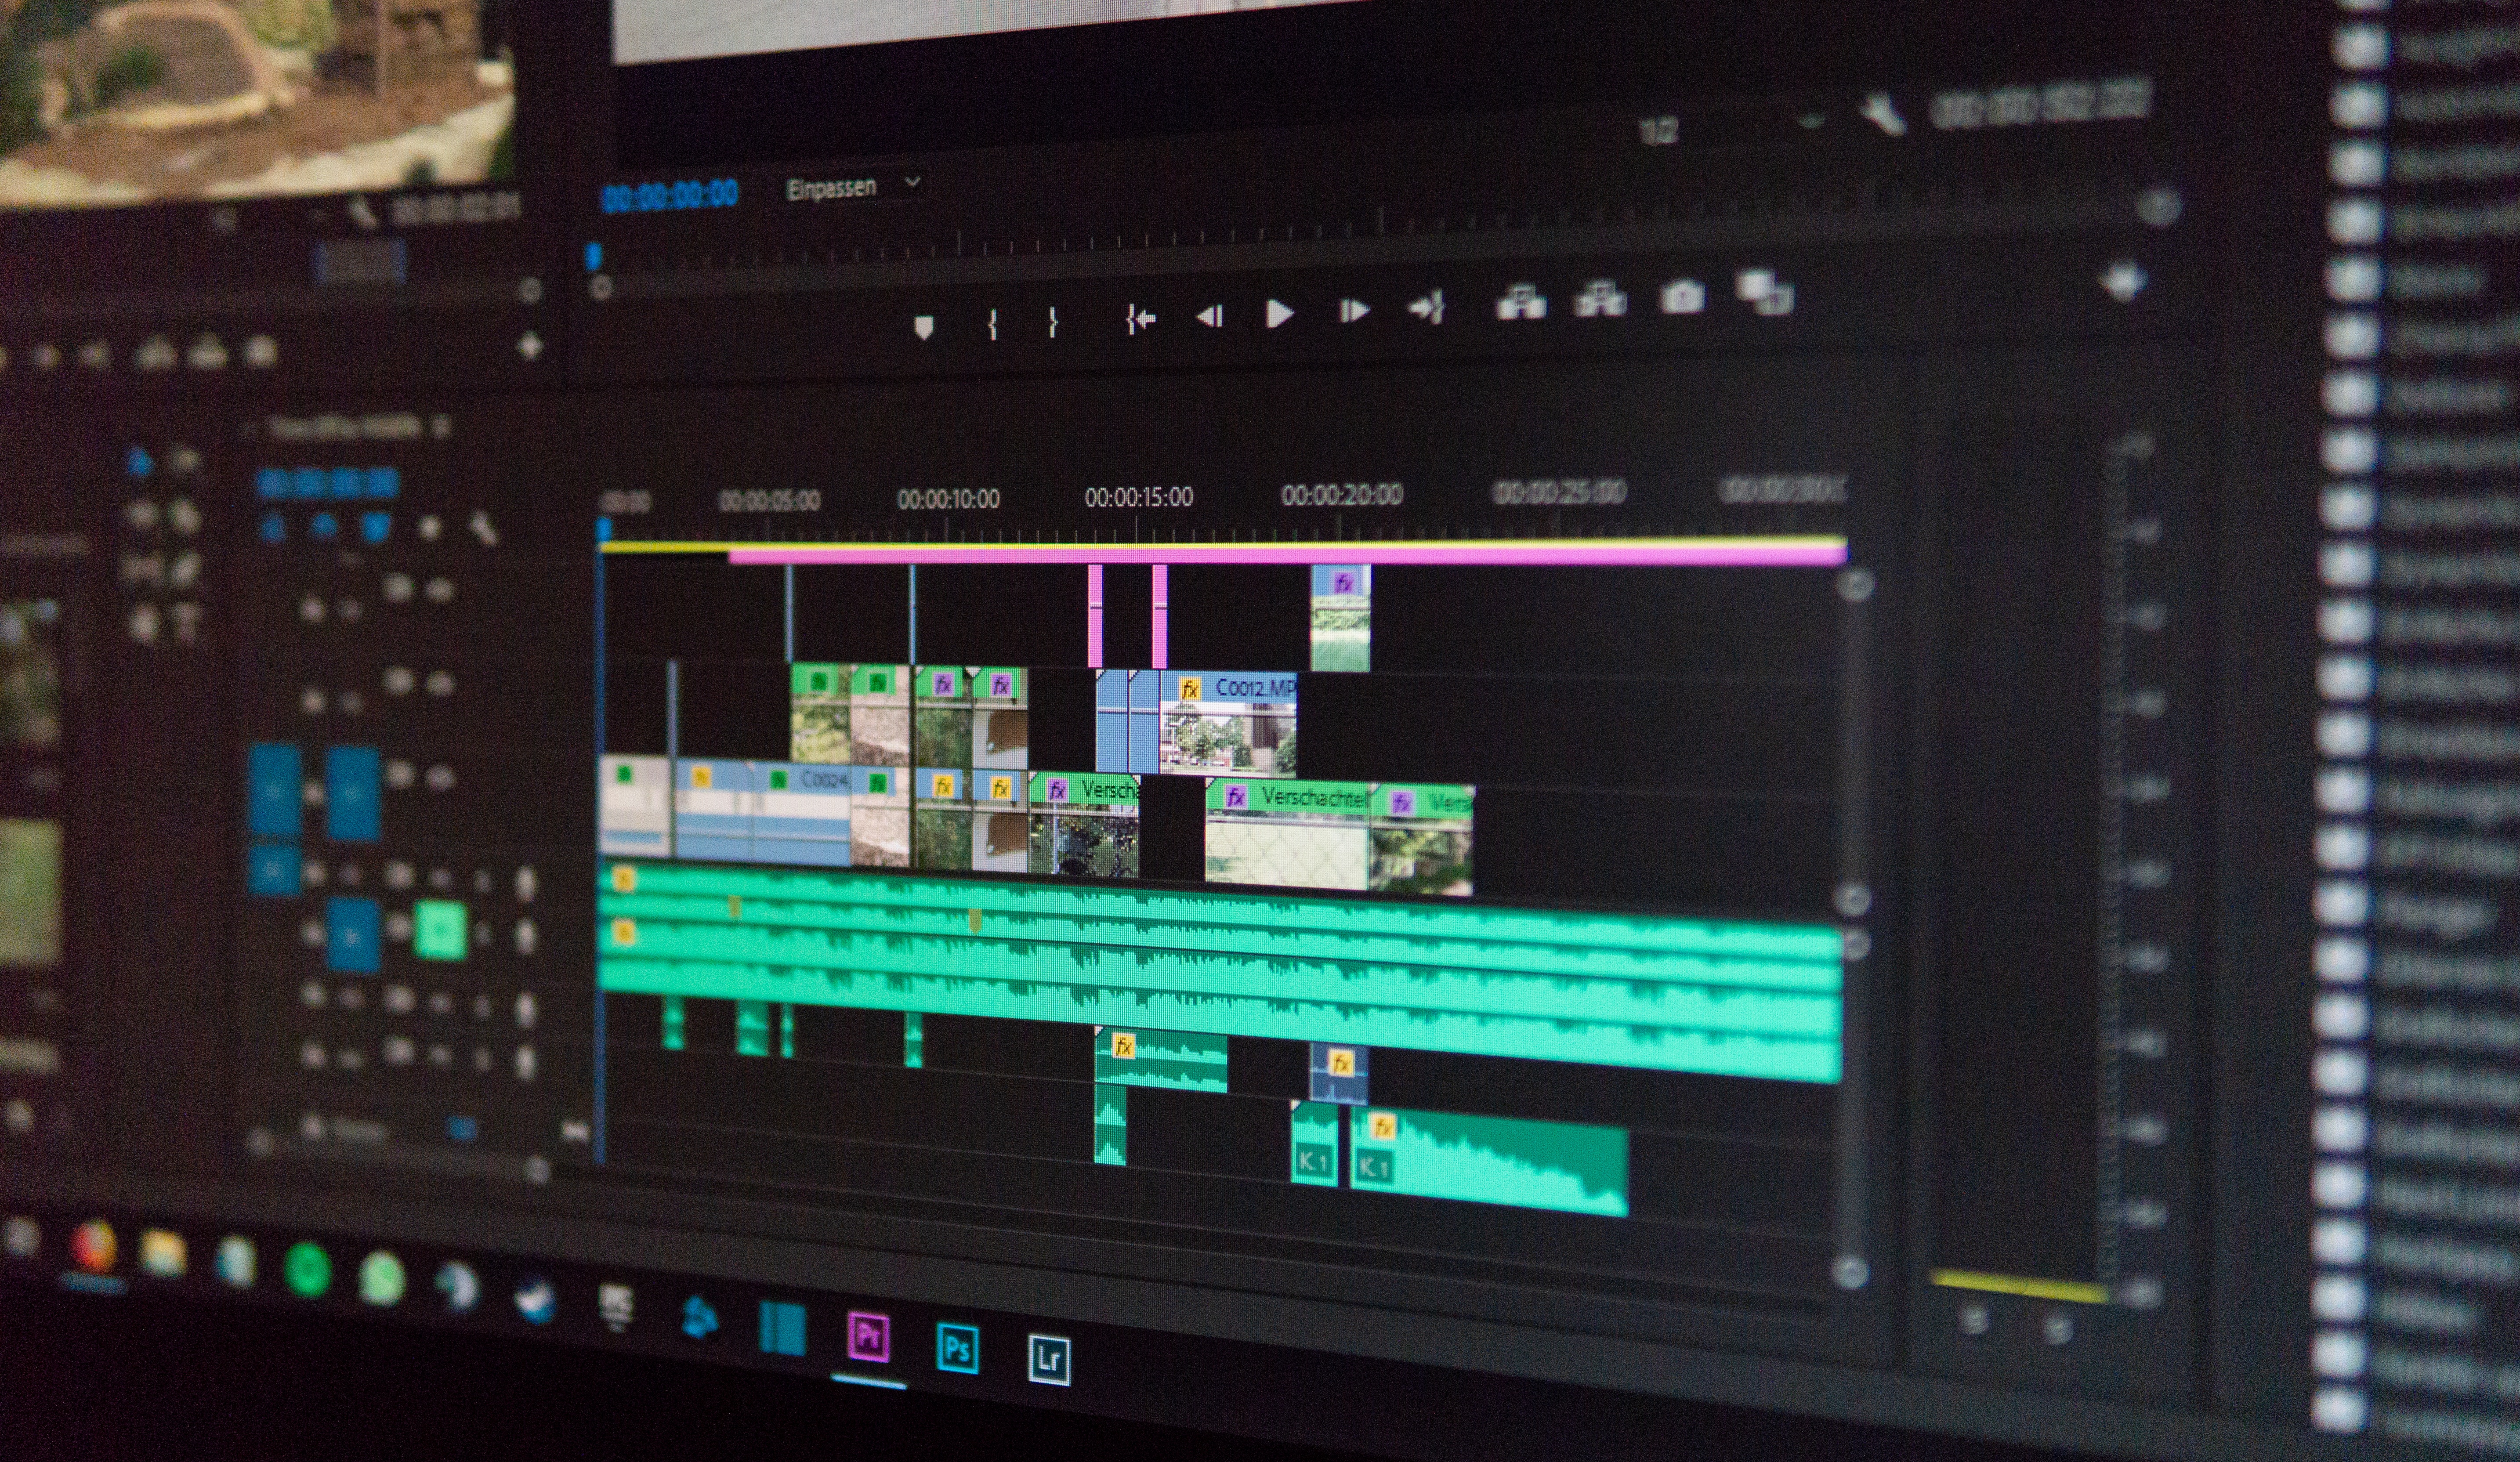
technology, display device, electronics, software, electronic device, multimedia, electronic instrument, sound, cpu, screenshot, computer hardware, personal computer hardware, computer monitor